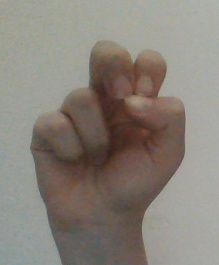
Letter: gaaf